WEPN-FM

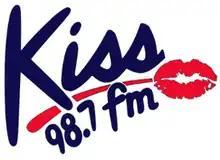
WRKS logo from 1981 to 1994

In June 1981, the station was known on-air as "FM 99 WXLO making its move to 98.7". By the middle of July, the station had changed its call sign to WRKS-FM (the meaning of which originally referred to its being an RKO Station) and adopted the on-air brand "98.7 Kiss FM", as the station's transition to this new urban contemporary format was completed by that August. The first song on "Kiss FM" was "Make That Move" by Shalamar. Early on, WRKS played a great deal of R&B and dance music, and became an almost instant hit with listeners, as its ratings skyrocketed from 22nd place to third. Notable Kiss FM Mixmasters at the time Shep Pettibone and, later, Tony Humphries, were commissioned to create longer versions of current popular songs. Longtime urban contemporary leader WBLS was caught off-guard by the sudden rise of the new station, which represented its first direct competition in that format.